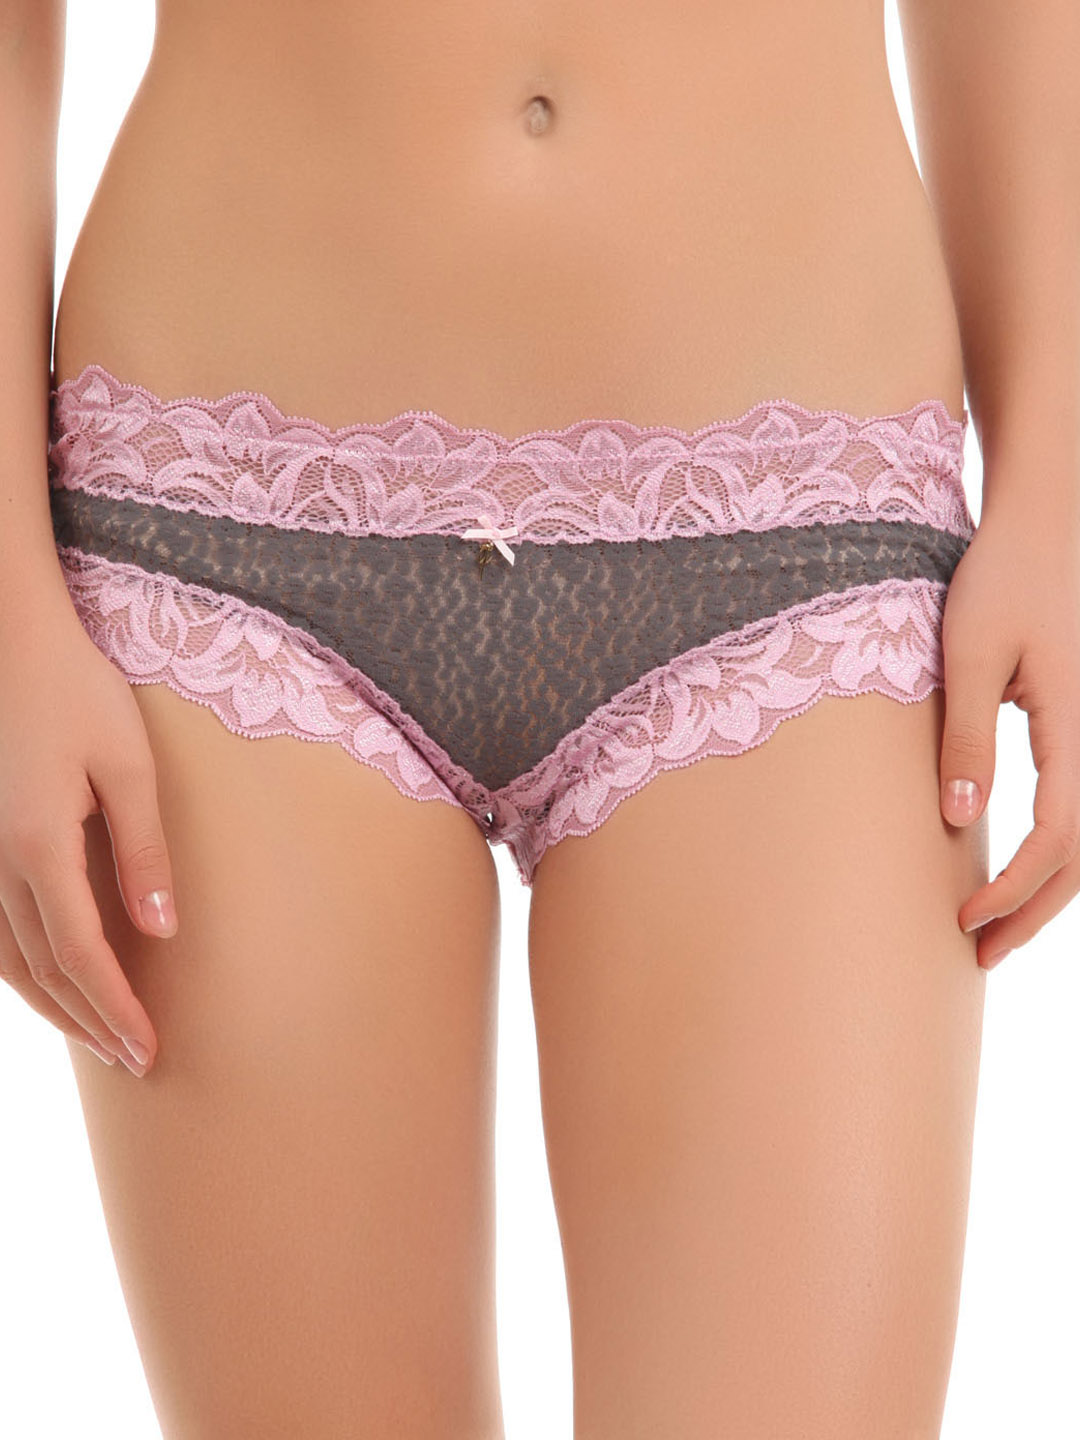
Avirate Grey Boyshort Brief
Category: Apparel / Innerwear / Briefs
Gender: Women
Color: Grey
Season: Summer 2012
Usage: Casual